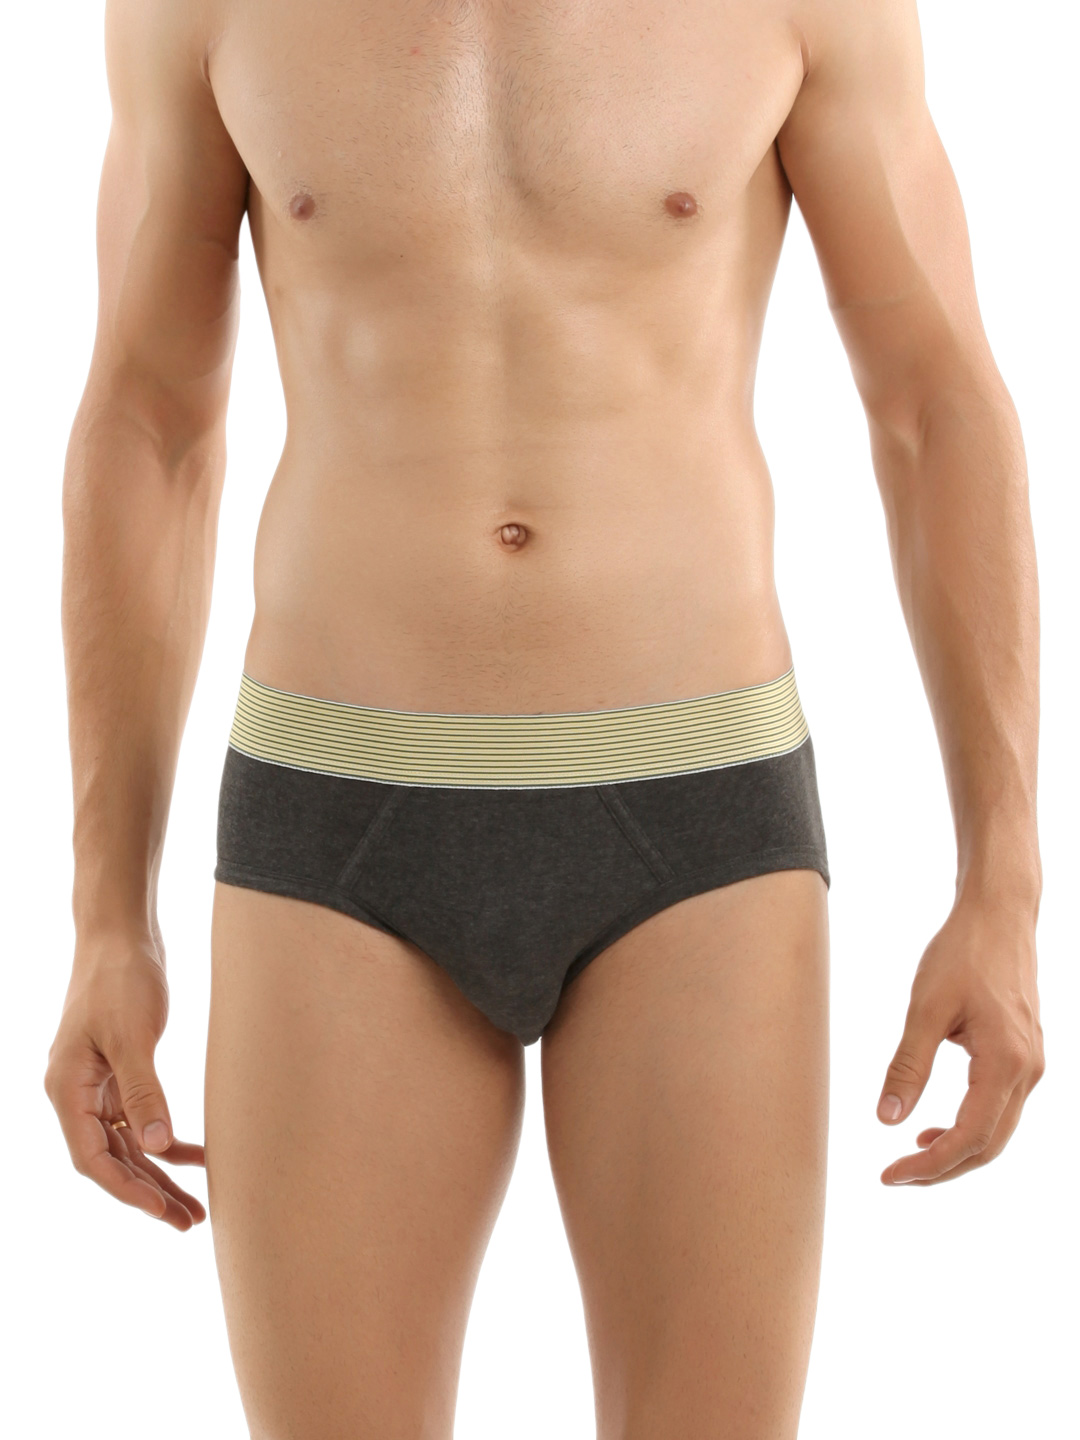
Basics Men Charcoal Hip Brief
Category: Apparel / Innerwear / Briefs
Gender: Men
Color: Charcoal
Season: Summer 2016
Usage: Casual